Scarlet Rivera

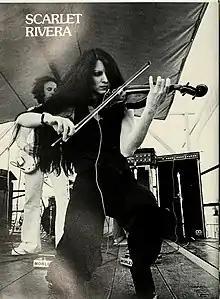
Rivera at the 1976 New Orleans Jazz & Heritage Festival

Donna Shea, better known as Scarlet Rivera is an American violinist. She is best known for her work with Bob Dylan, in particular on his 1976 album "Desire" and as part of the Rolling Thunder Revue.